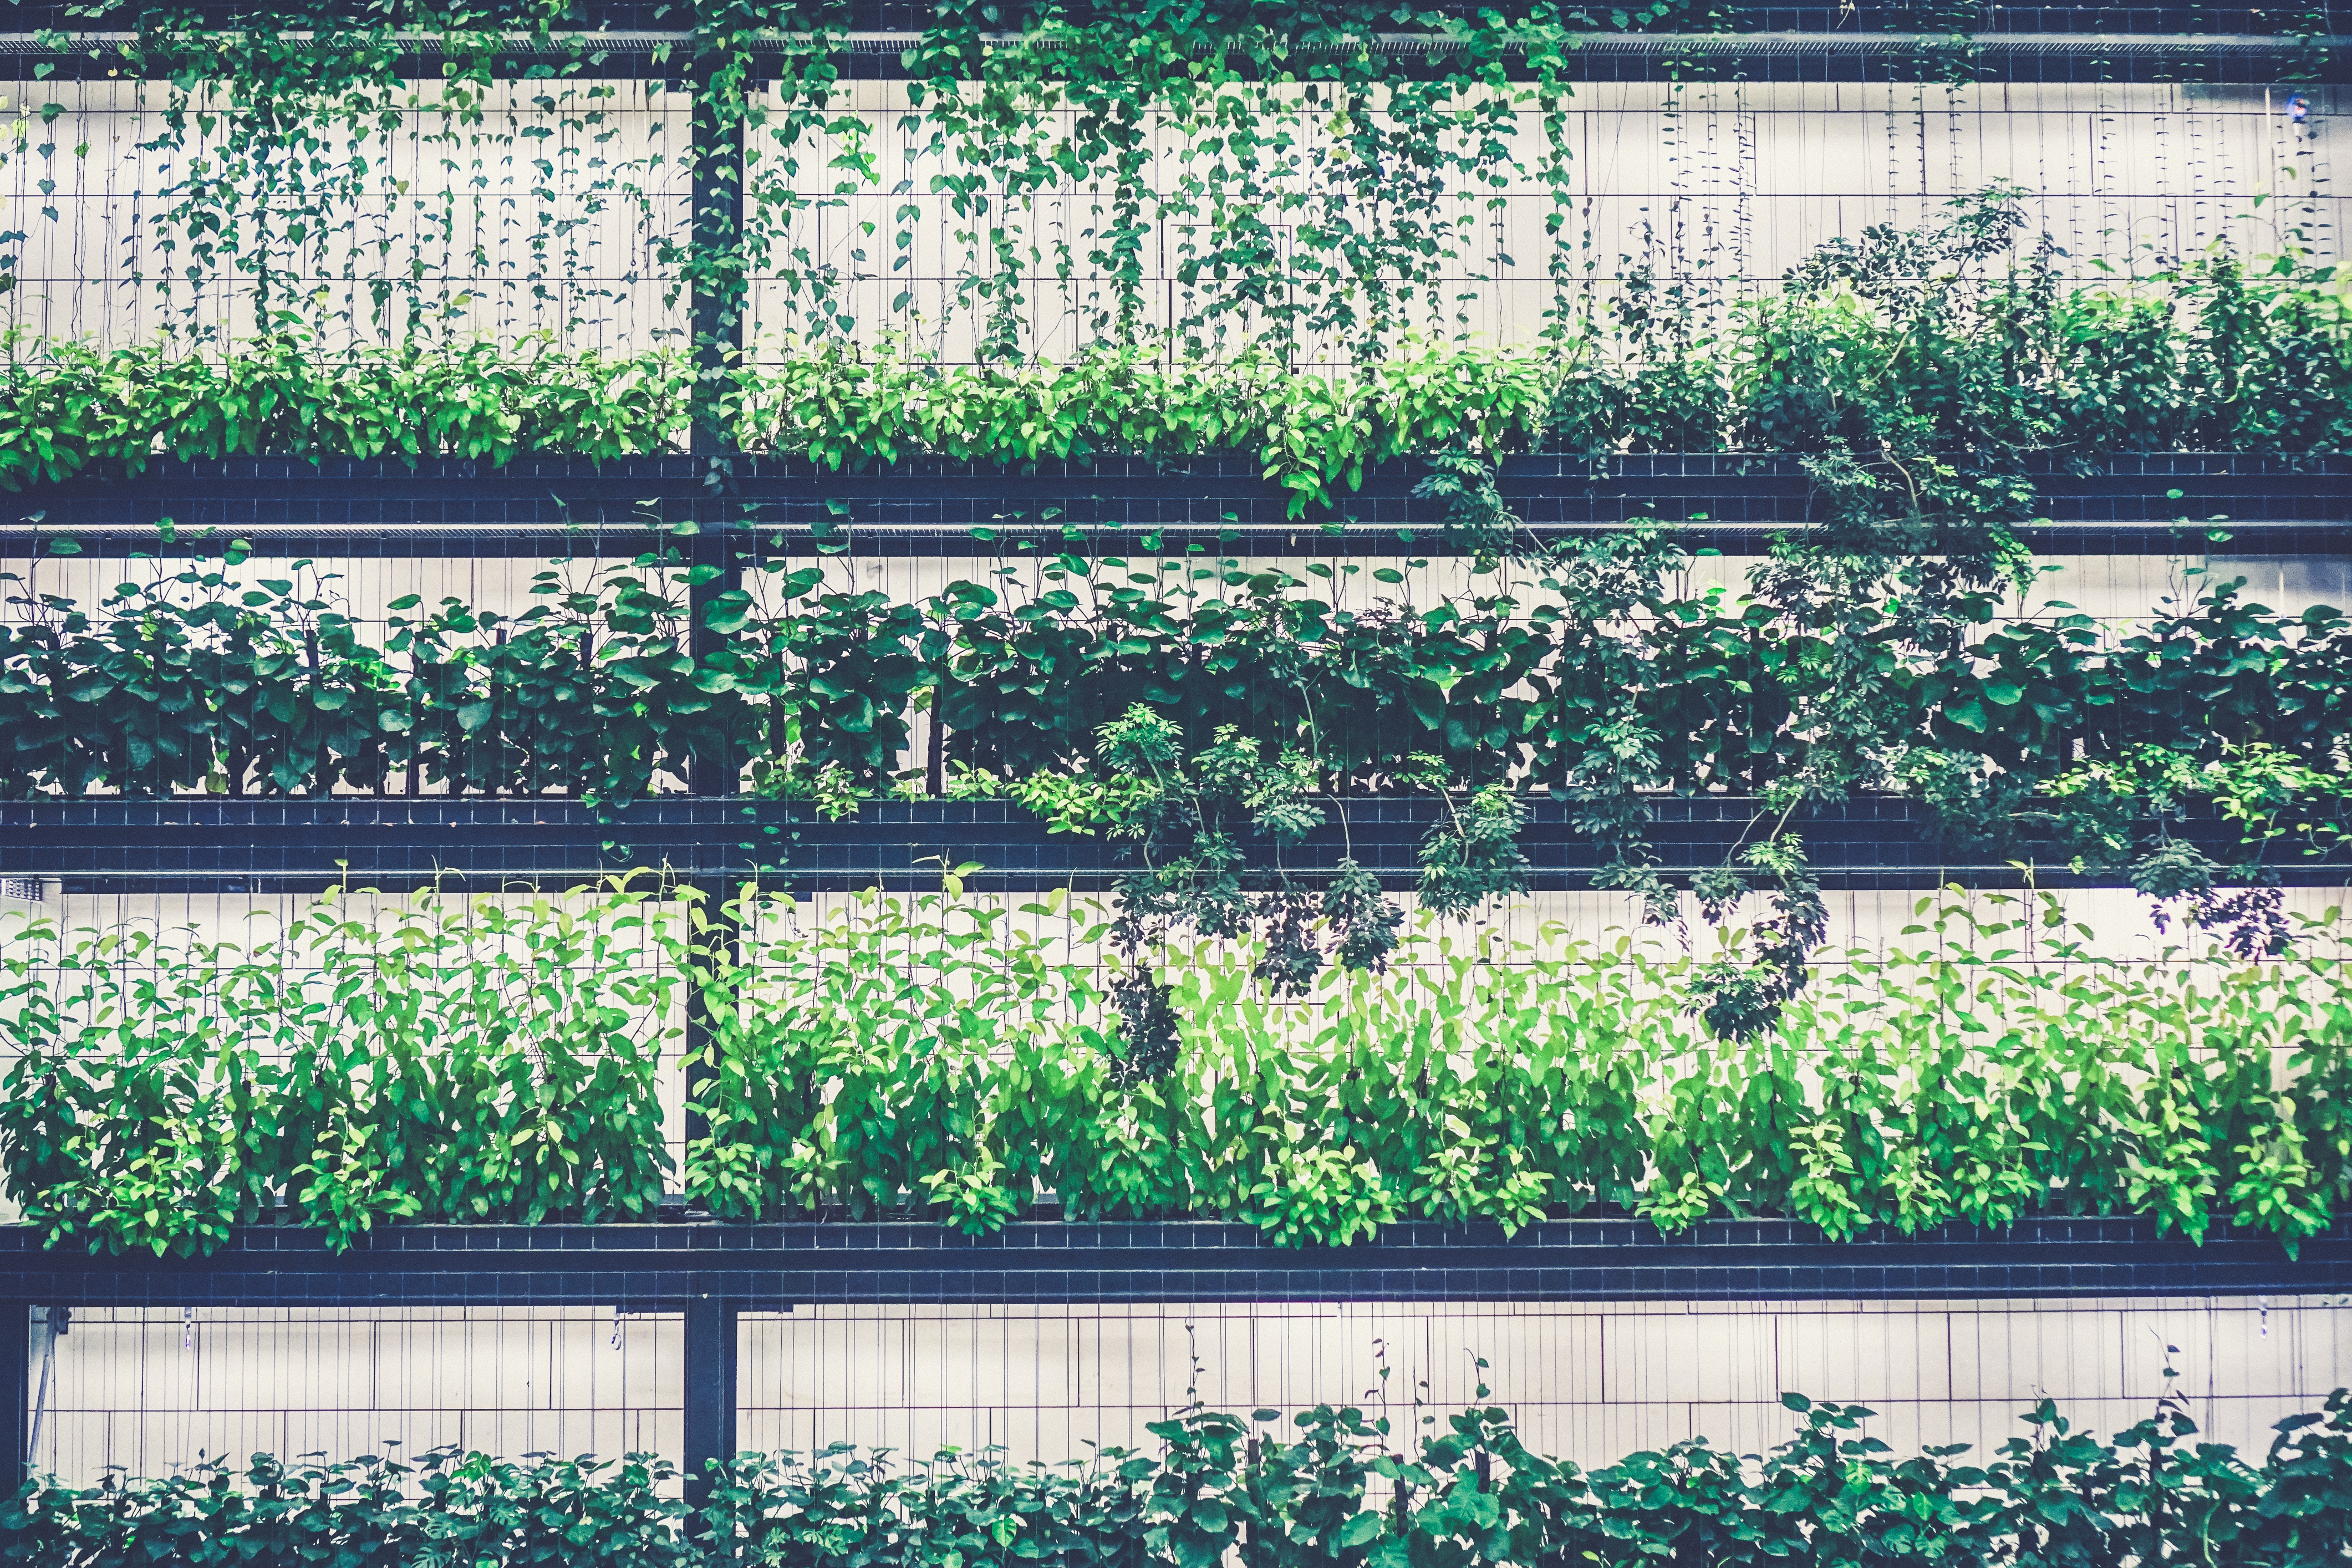
green, urban area, tree, wall, flower, botany, grass, plant, garden, fence, art, shrub, outdoor structure